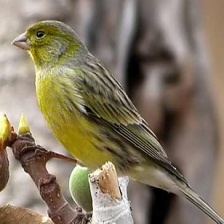
Species: CANARY
Scientific name: SERINUS CANARIA DOMESTICA